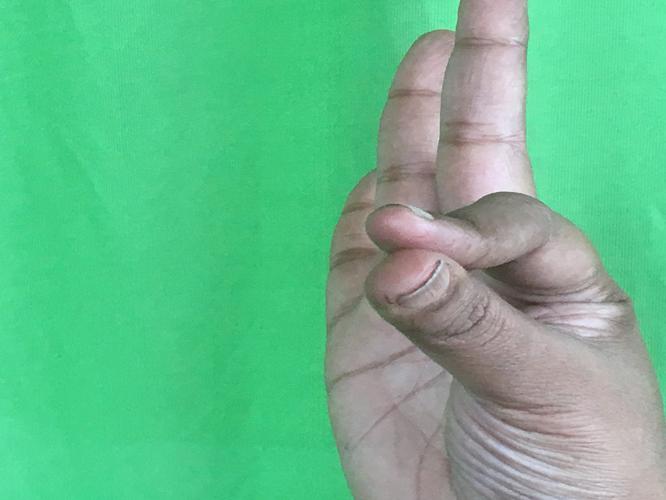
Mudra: Hamsasyam
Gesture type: single_hand